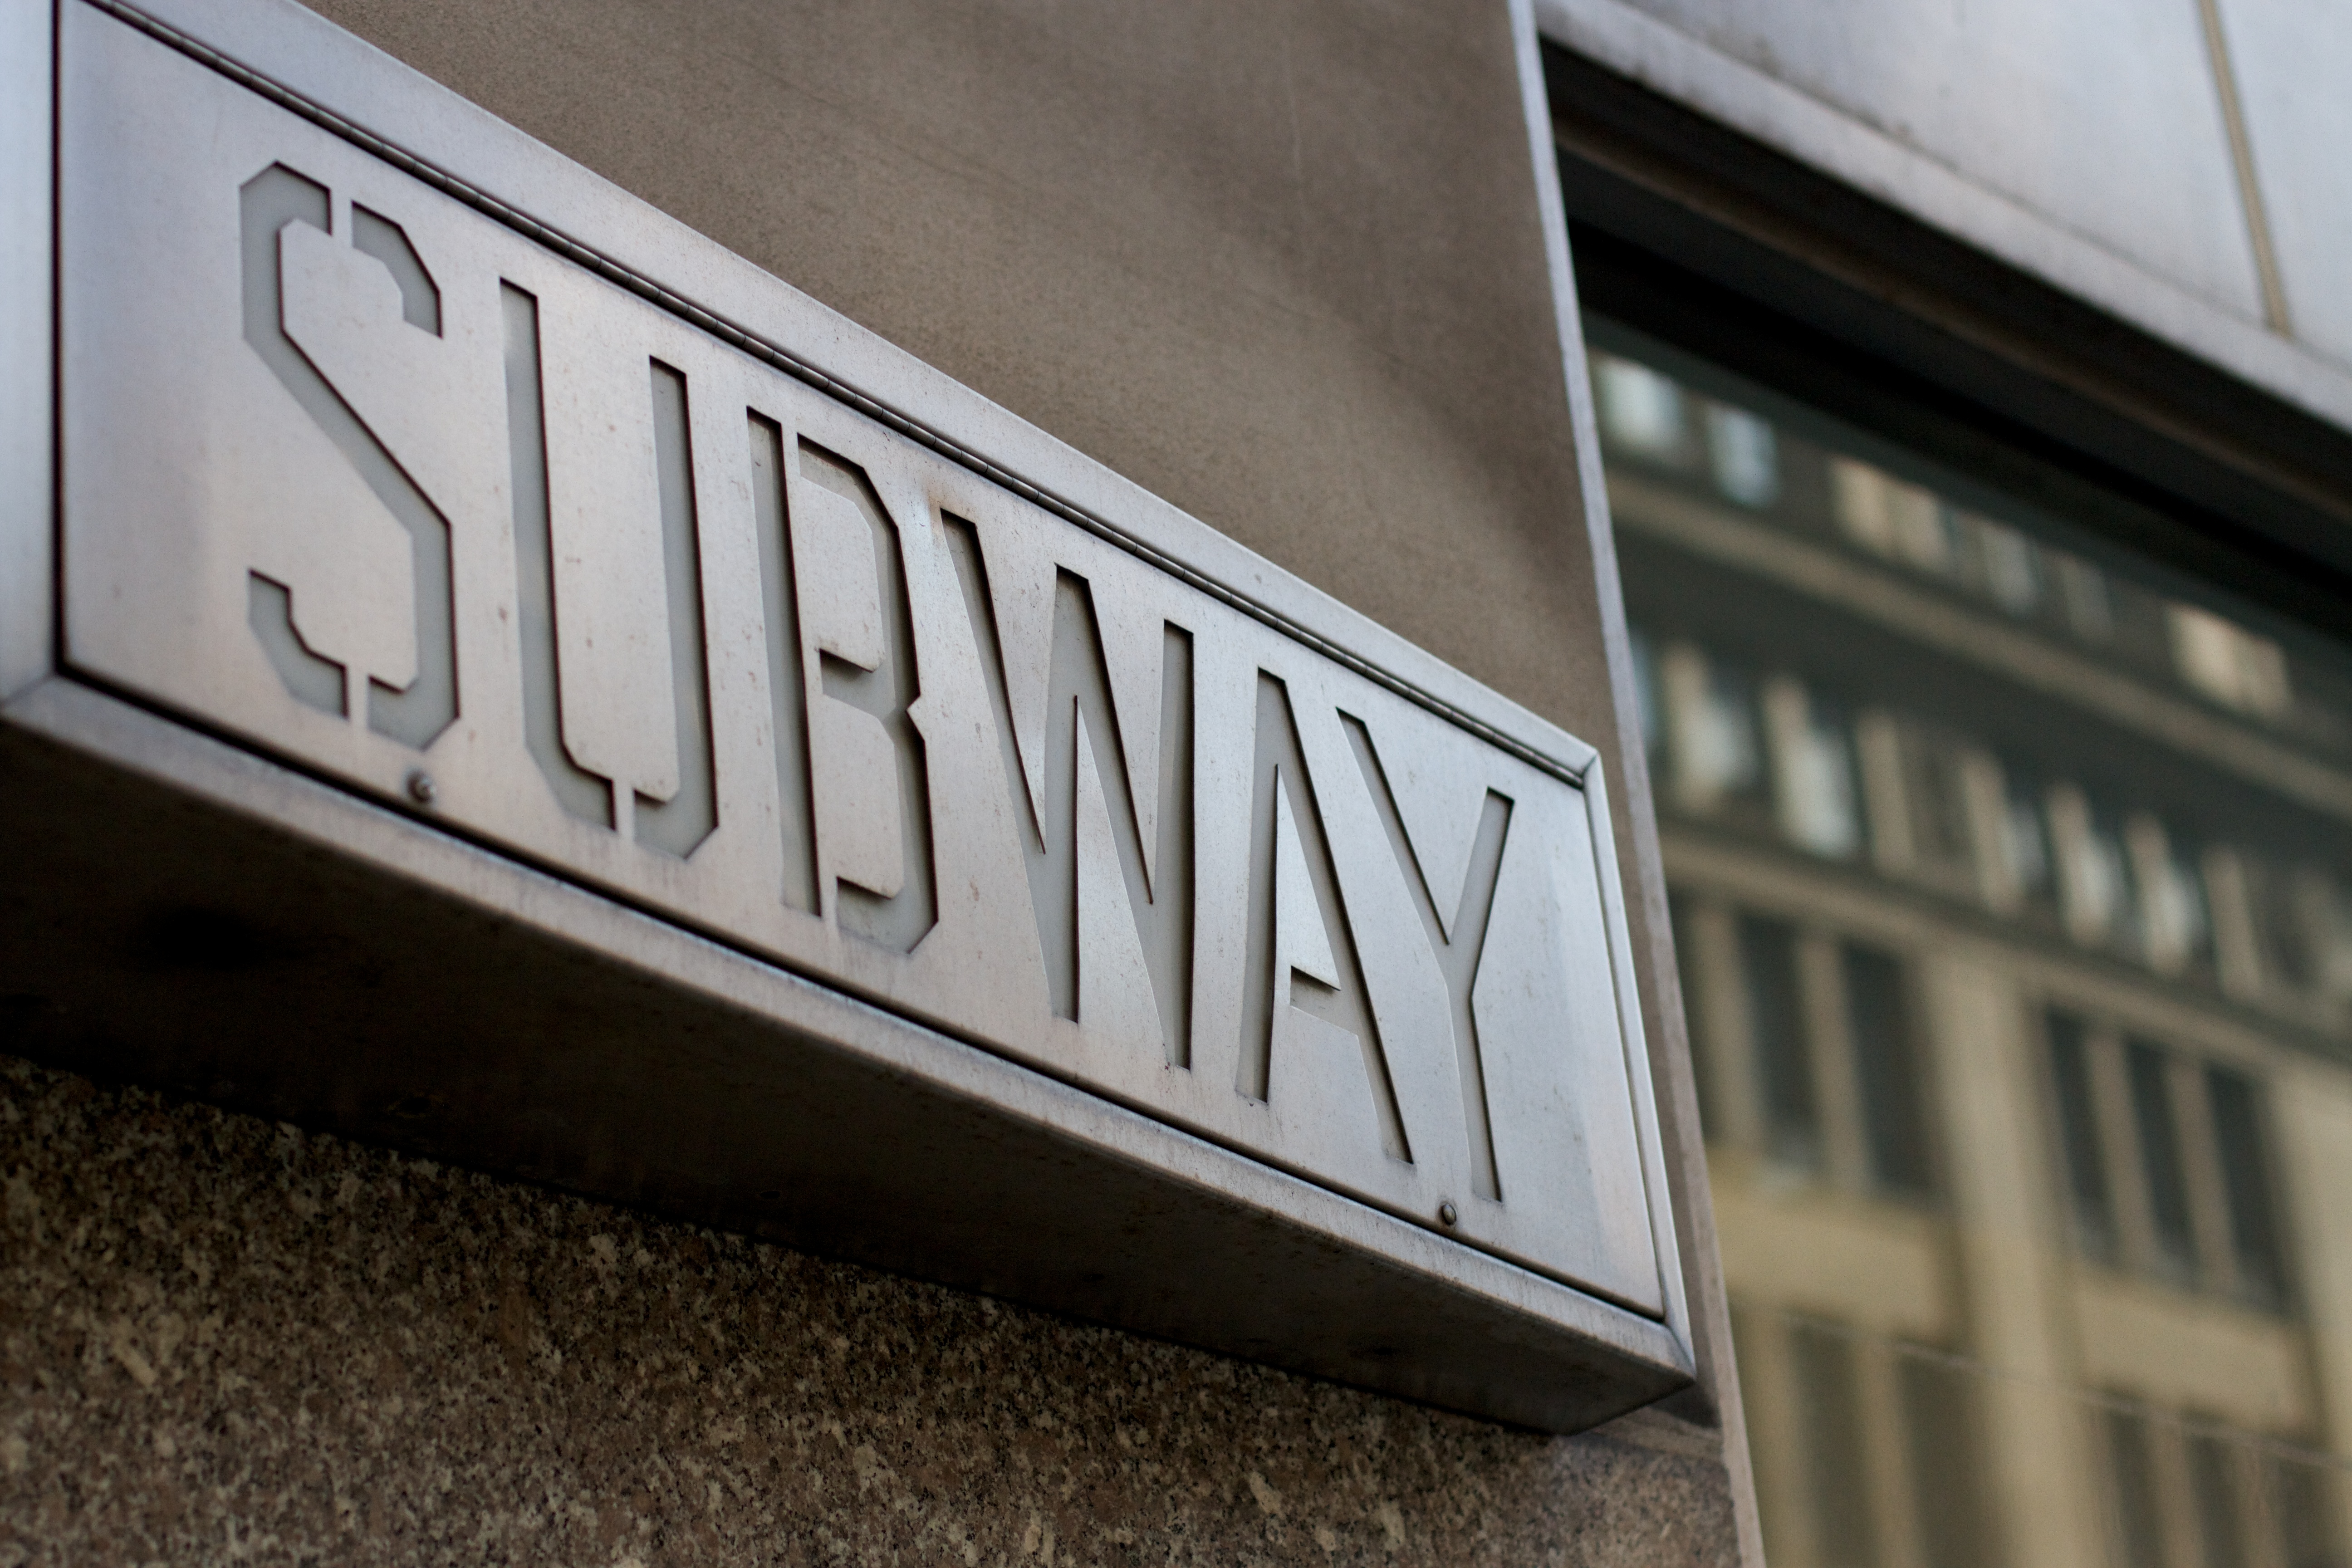
white, number, sign, street sign, signage, design, shape, automotive exterior, personal computer hardware